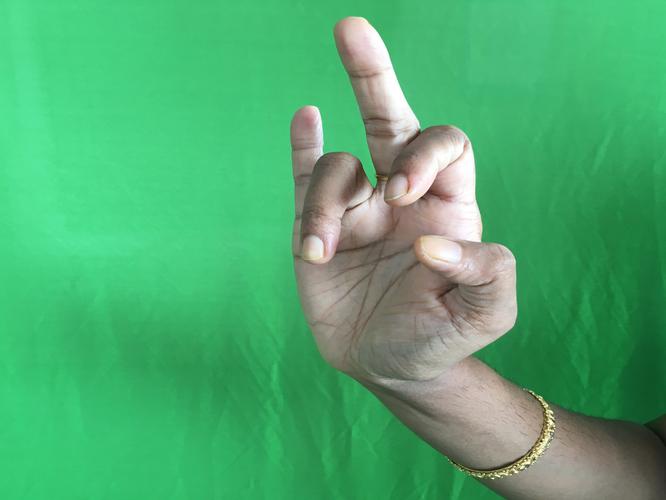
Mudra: Shukatundam
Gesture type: single_hand